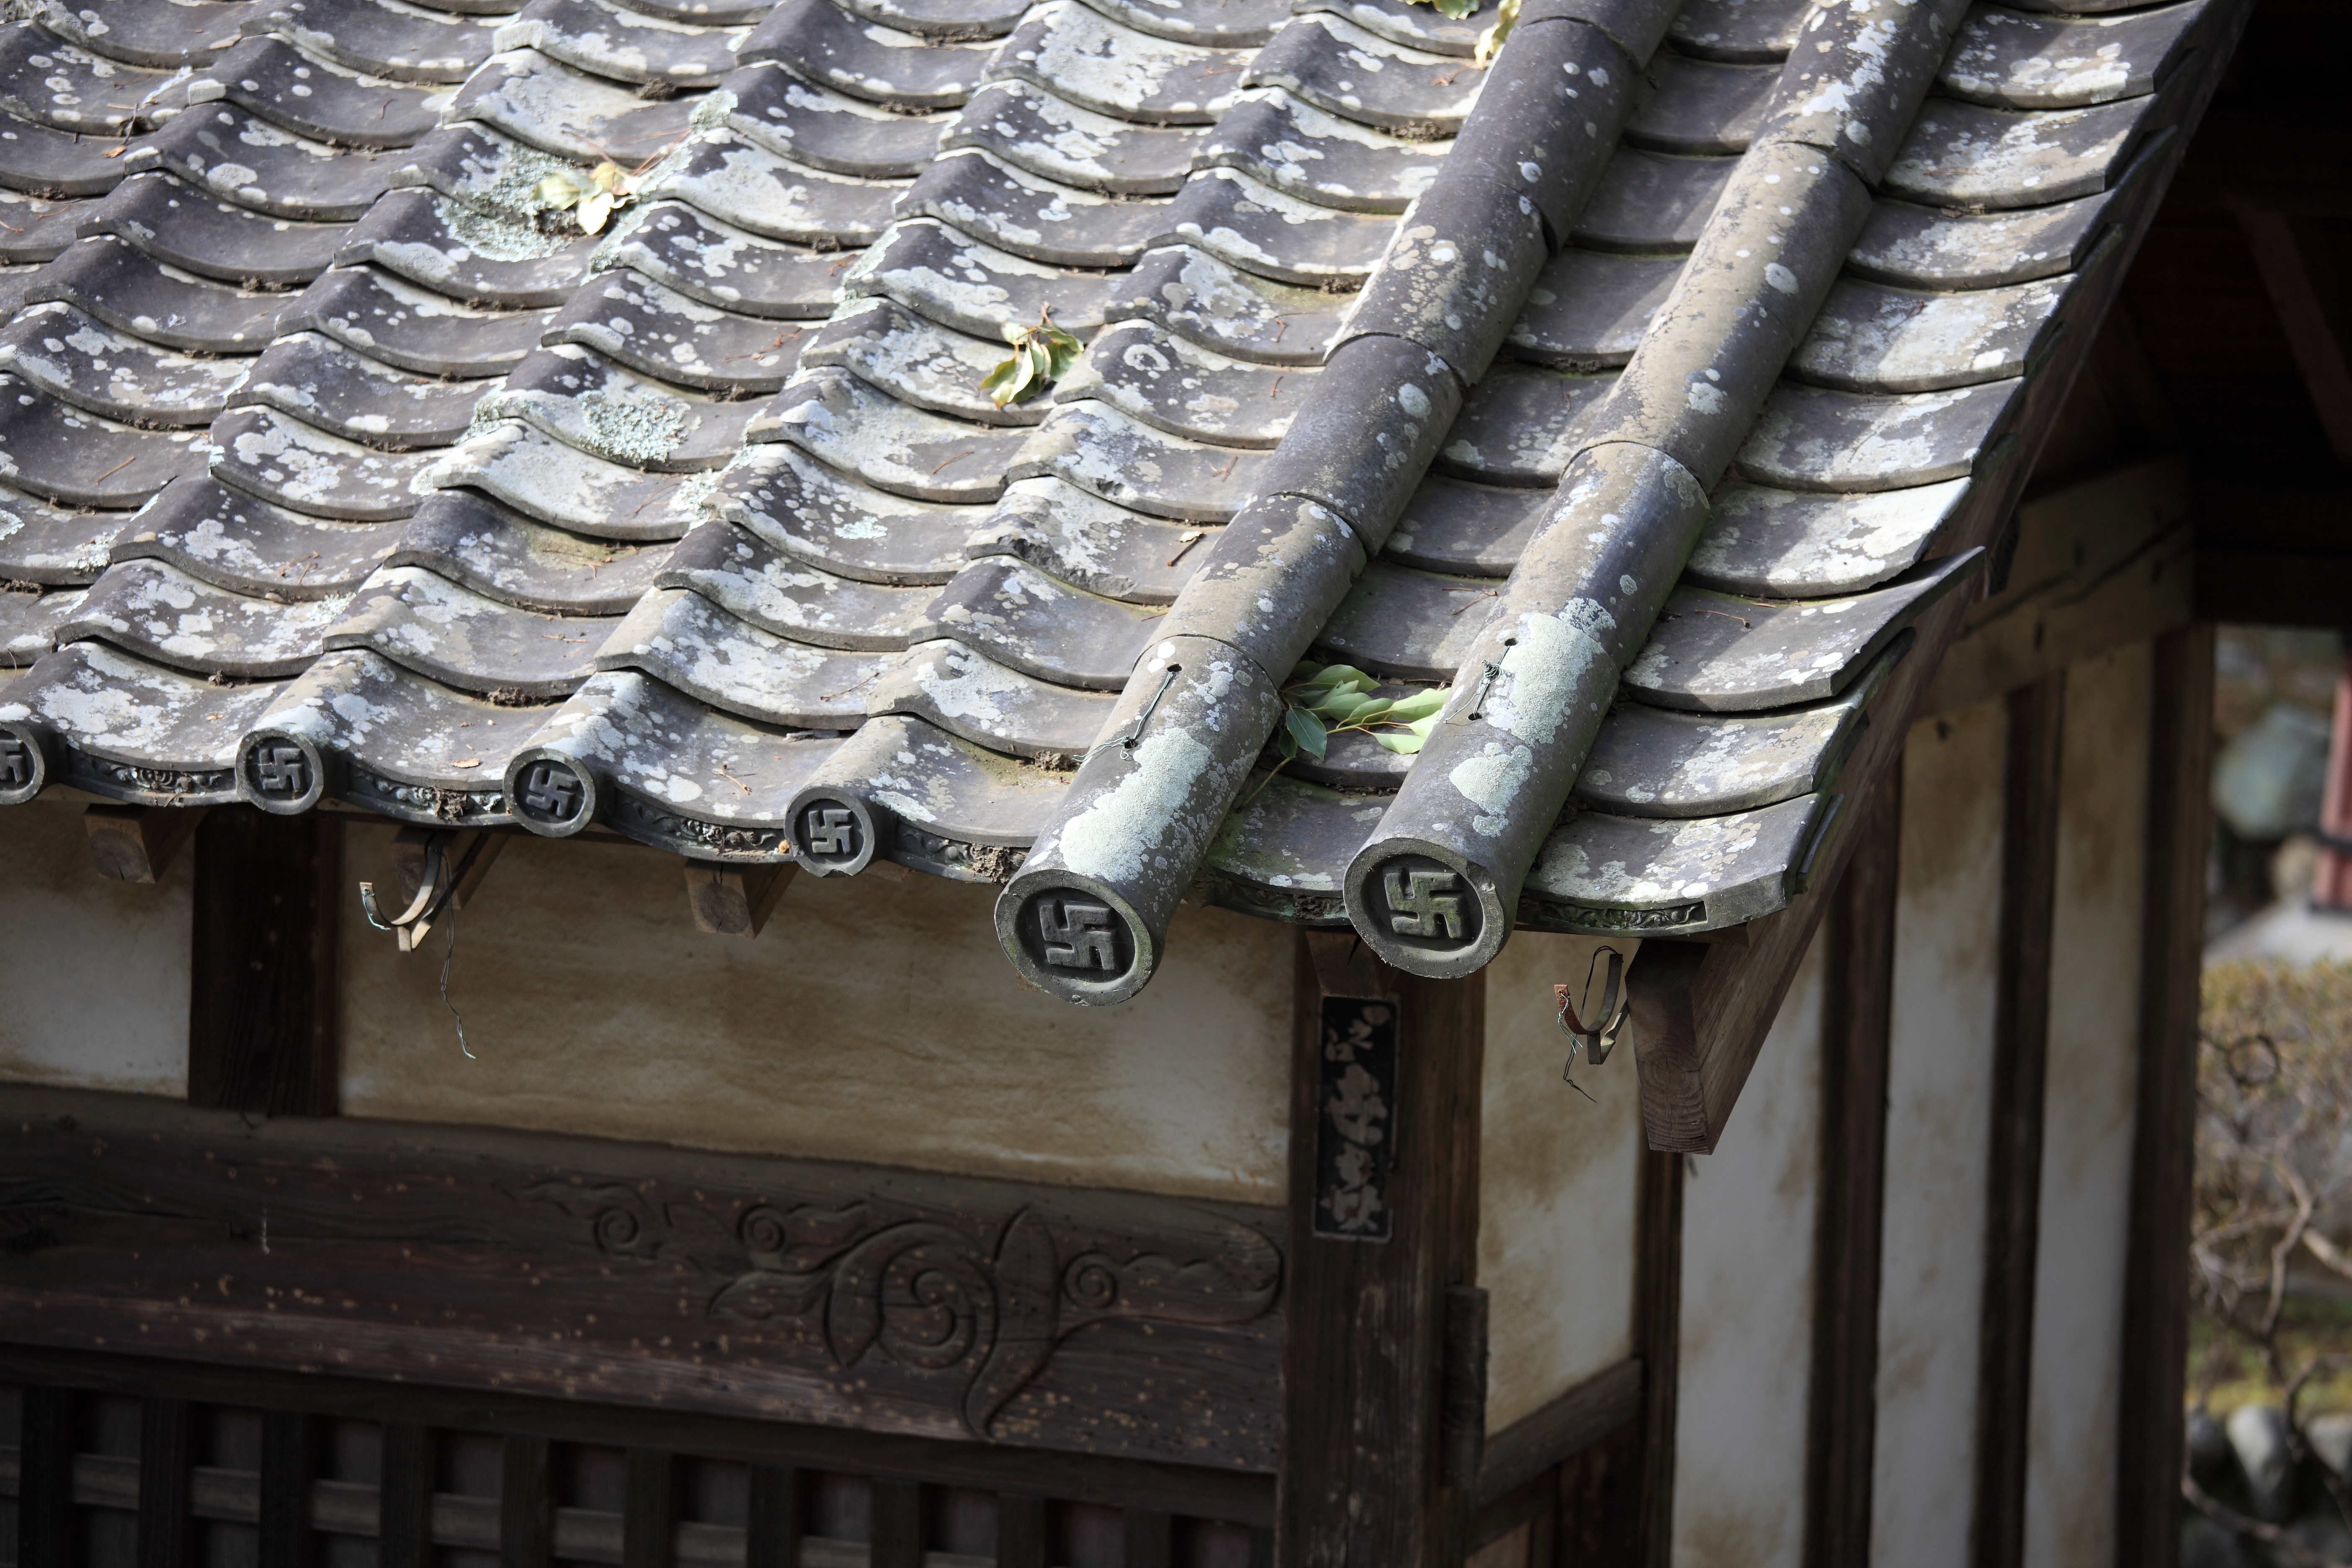
roof, high, facade, lighting, temple, japanese, 5d, style, iron, hires, markii, hi, res, resolution, saitama, hikigun, anrakuji, yoshimi